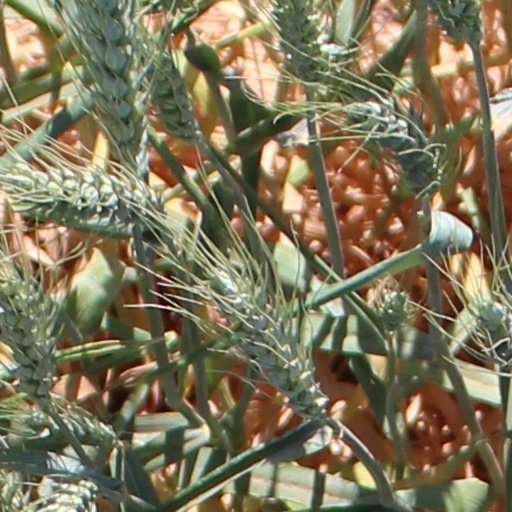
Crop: wheat